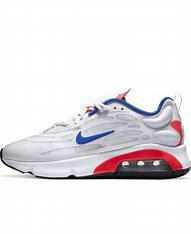
Brand: Nike
Model: Air Max Exosense